Opera Fatal

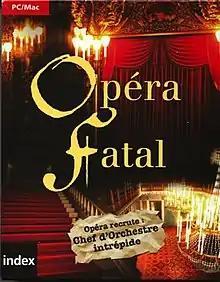
French cover art

Opera Fatal is a 1996 educational graphic adventure puzzle video game developed by Ruske & Pühretmaier Design und Multimedia GmbH and published by Heureka-Klett. The game's plot follows maestro Angelo, the orchestra director, on the night before the premiere of Beethoven's Fidelio. A mysterious thief has stolen the musical scores; to retrieve them, Angelo must solve a series of music-themed riddles that have been scattered throughout the opera house.